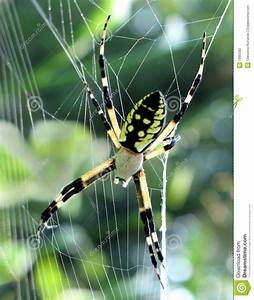
Label: ragno